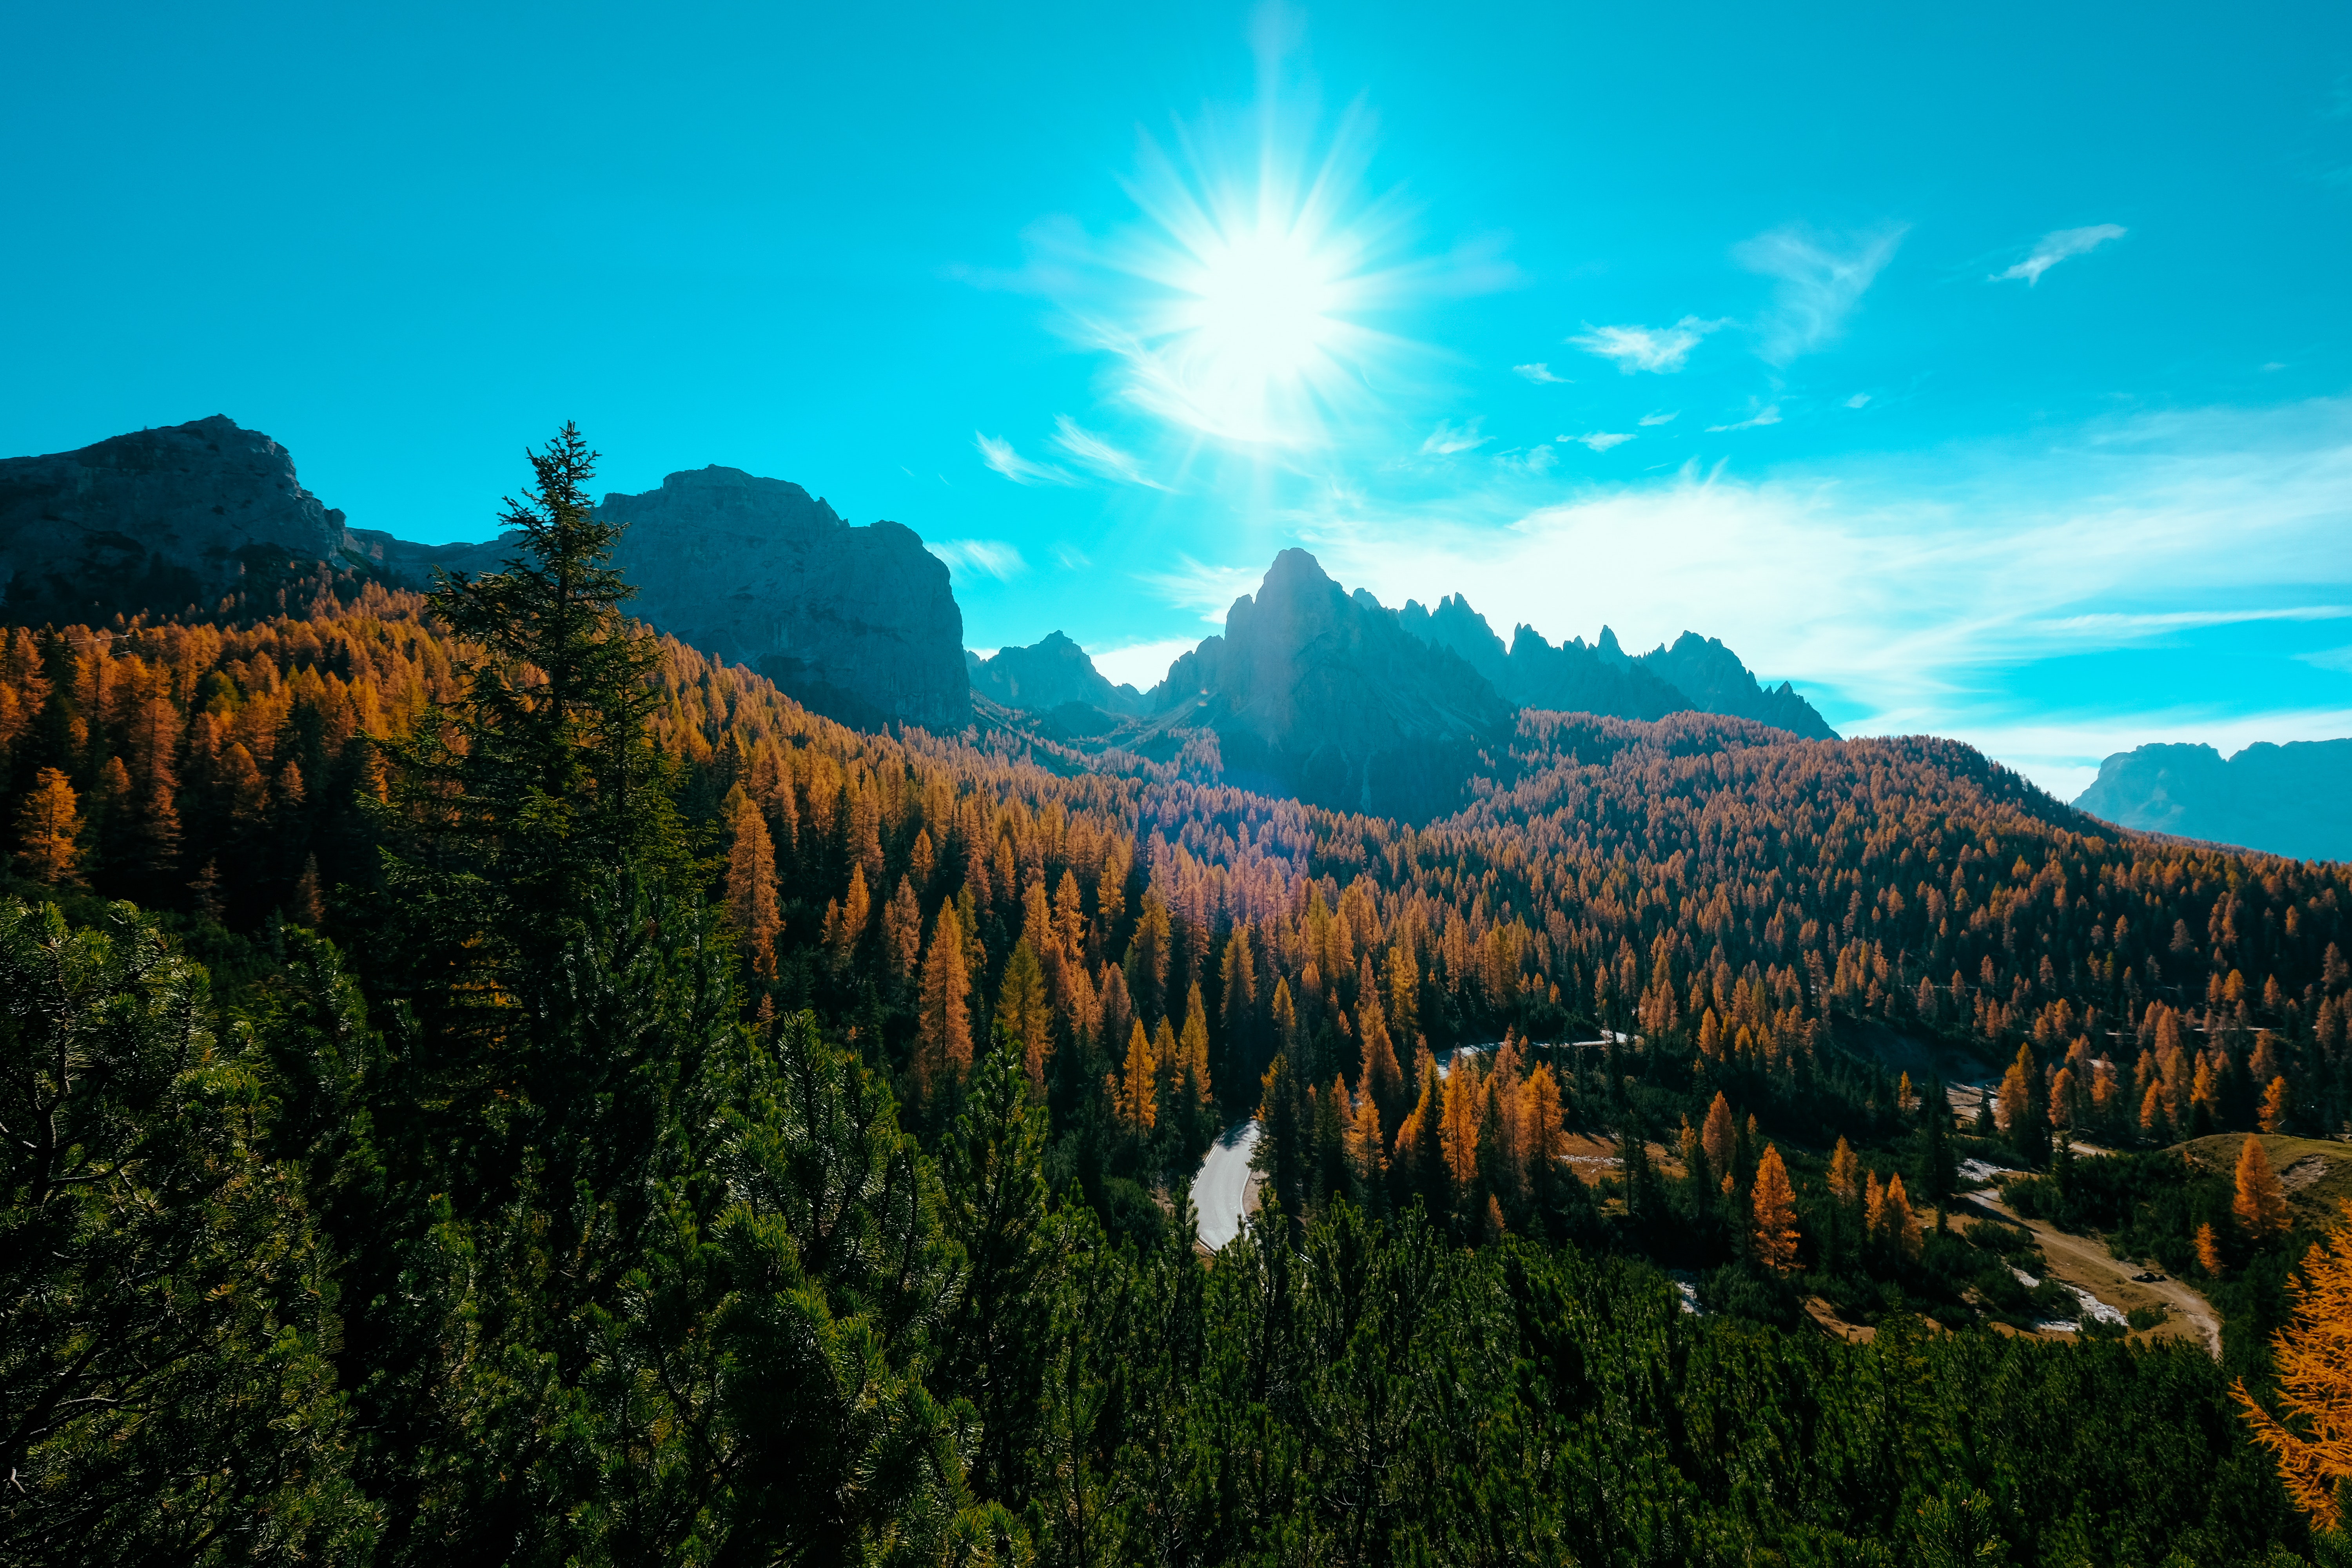
nature, wilderness, sky, mountain, mountainous landforms, mount scenery, tree, woody plant, vegetation, national park, mountain range, tropical and subtropical coniferous forests, leaf, ridge, spruce fir forest, forest, biome, hill station, escarpment, terrain, temperate coniferous forest, rock, landscape, massif, conifer, cloud, computer wallpaper, pine family, hill, summit, larch, valley, elevation